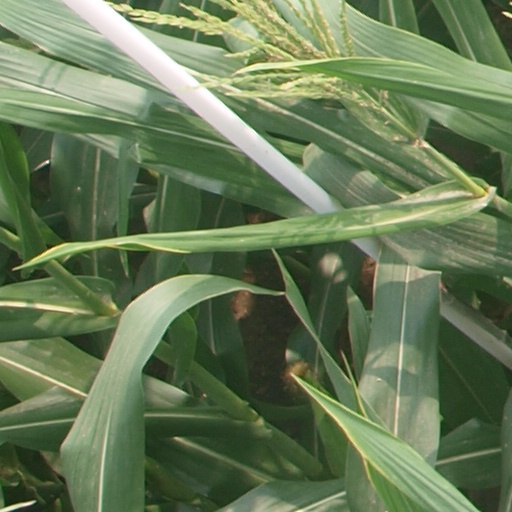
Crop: maize; corn